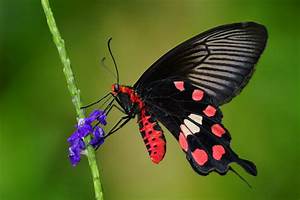
Label: farfalla